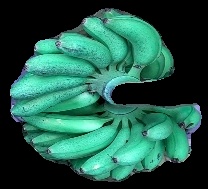
Variety: rasbale
Grade: grade1